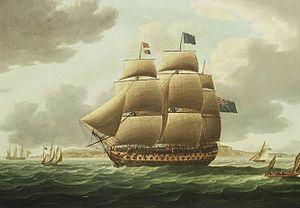
Le HMS Ville de Paris est un navire de ligne de 110 canons en service dans la Royal Navy.